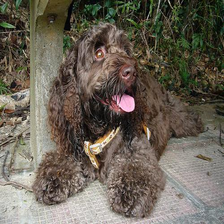
Species: dog
Breed: english cocker spaniel